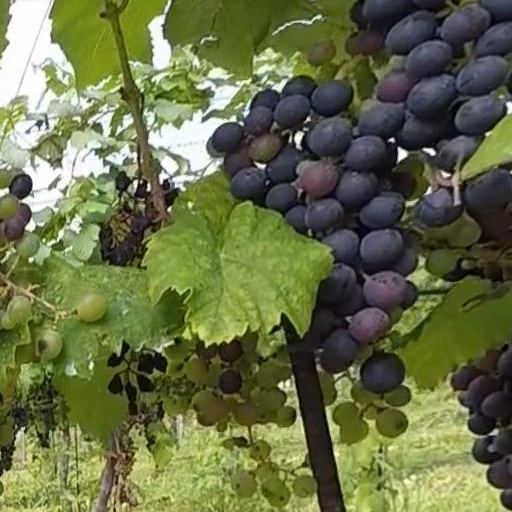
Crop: grape